Cantonment Reno

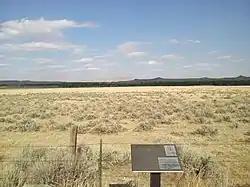
Site of Cantonment Reno on Sussex Road

Cantonment Reno also known as Fort McKinney 1 was a US Army post or cantonment located on the Powder River near the old Bozeman Trail crossing. A previous fort near the site (Fort Reno) had been abandoned and burned after the Fort Laramie Treaty of 1868. Cantonment Reno was re-established in late 1876, just upstream of the site of old Fort Reno. Cantonment Reno started as a temporary base of operations for General George Crooks' 1876 Big Horn Expedition. Crook's Expedition was part of the intensive campaign against the Sioux and Cheyenne in late 1876, following Custer's defeat at the Battle of the Little Bighorn.